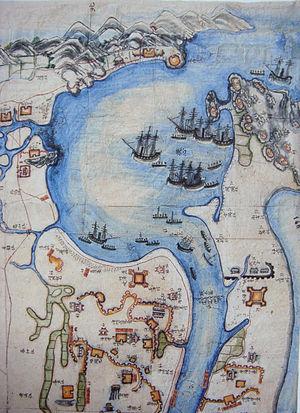
Le siège de Tourane, de septembre 1858 à mars 1860, est un épisode mineur de la campagne de Cochinchine. Il s'agit d'une expédition punitive franco-espagnole dirigée par l'amiral Charles Rigault de Genouilly. Elle réussit à s'emparer des forts de la baie de Tourane, mais fut obligée de réembarquer après vingt mois sur place, sans succès décisif.
28 août-2 septembre : une tempête magnétique solaire de grande puissance atteint la Terre.